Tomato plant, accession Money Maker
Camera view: vertical (180 deg); turntable rotation: 180 degrees
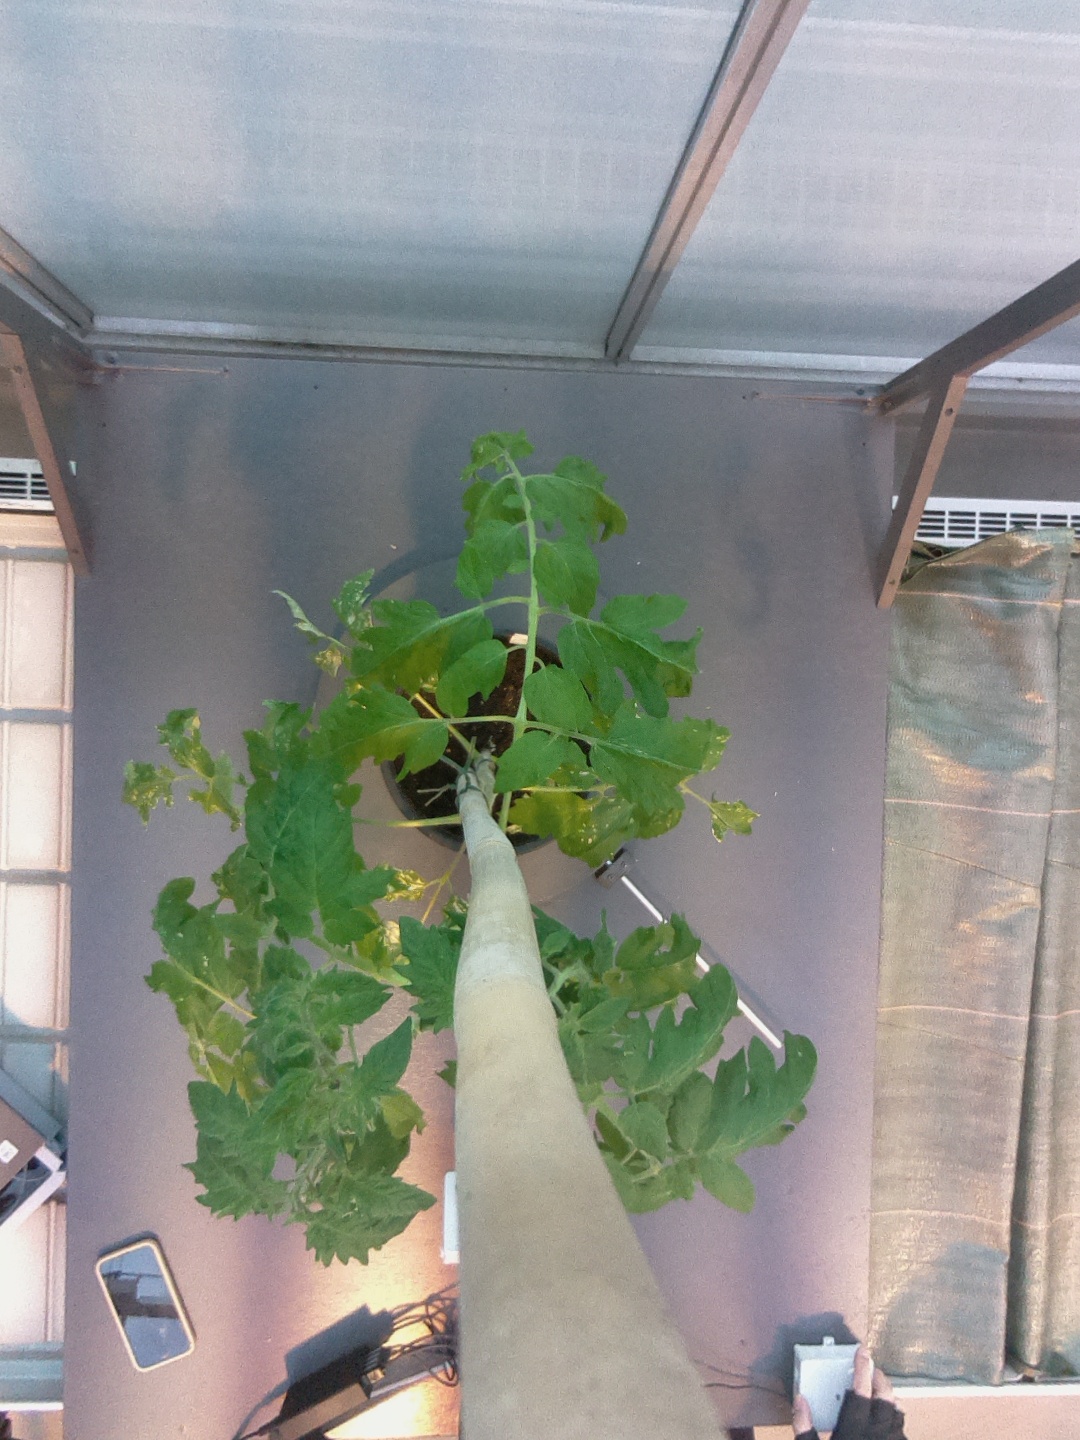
BBCH growth stage 60: First flowers open